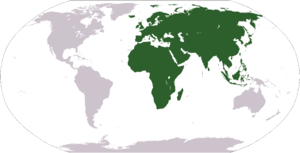
L’Afro-Eurasie est le supercontinent le plus grand de la Terre, composé de l’Eurasie et de l’Afrique. Elle est aussi appelée Eurafrasie, Afrasie ou Eufrasie. Le terme de Ptolémaïque peut également être employé en référence au géographe Ptolémée qui considérait cet espace comme les seules terres émergées de la planète. Toutes les terres la formant sont en effet reliées par des terres émergées ou par des plates-formes continentales. Elle coïncide avec, ou est plus couramment appelée, l’Ancien Monde et également avec la subdivision biogéographique des paléotropiques, les néotropiques étant aux Amériques.